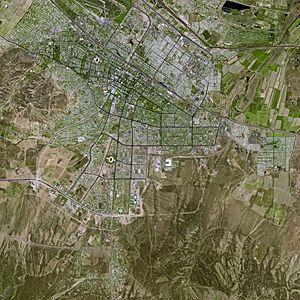
Achgabat ou Achkhabad est la principale ville et la capitale du Turkménistan, en Asie centrale. Elle se trouve dans une oasis du désert du Karakoum, au pied de la chaîne de Kopet-Dag, près de la frontière iranienne. Sa population s'élevait à 1 032 000 habitants en 2012.